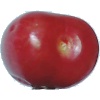
Label: Cherry 2